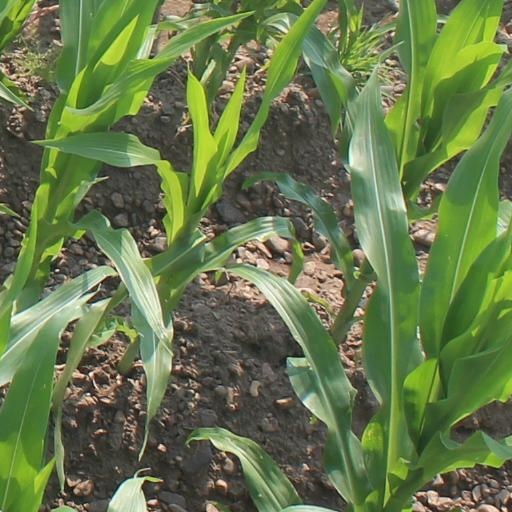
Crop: maize; corn